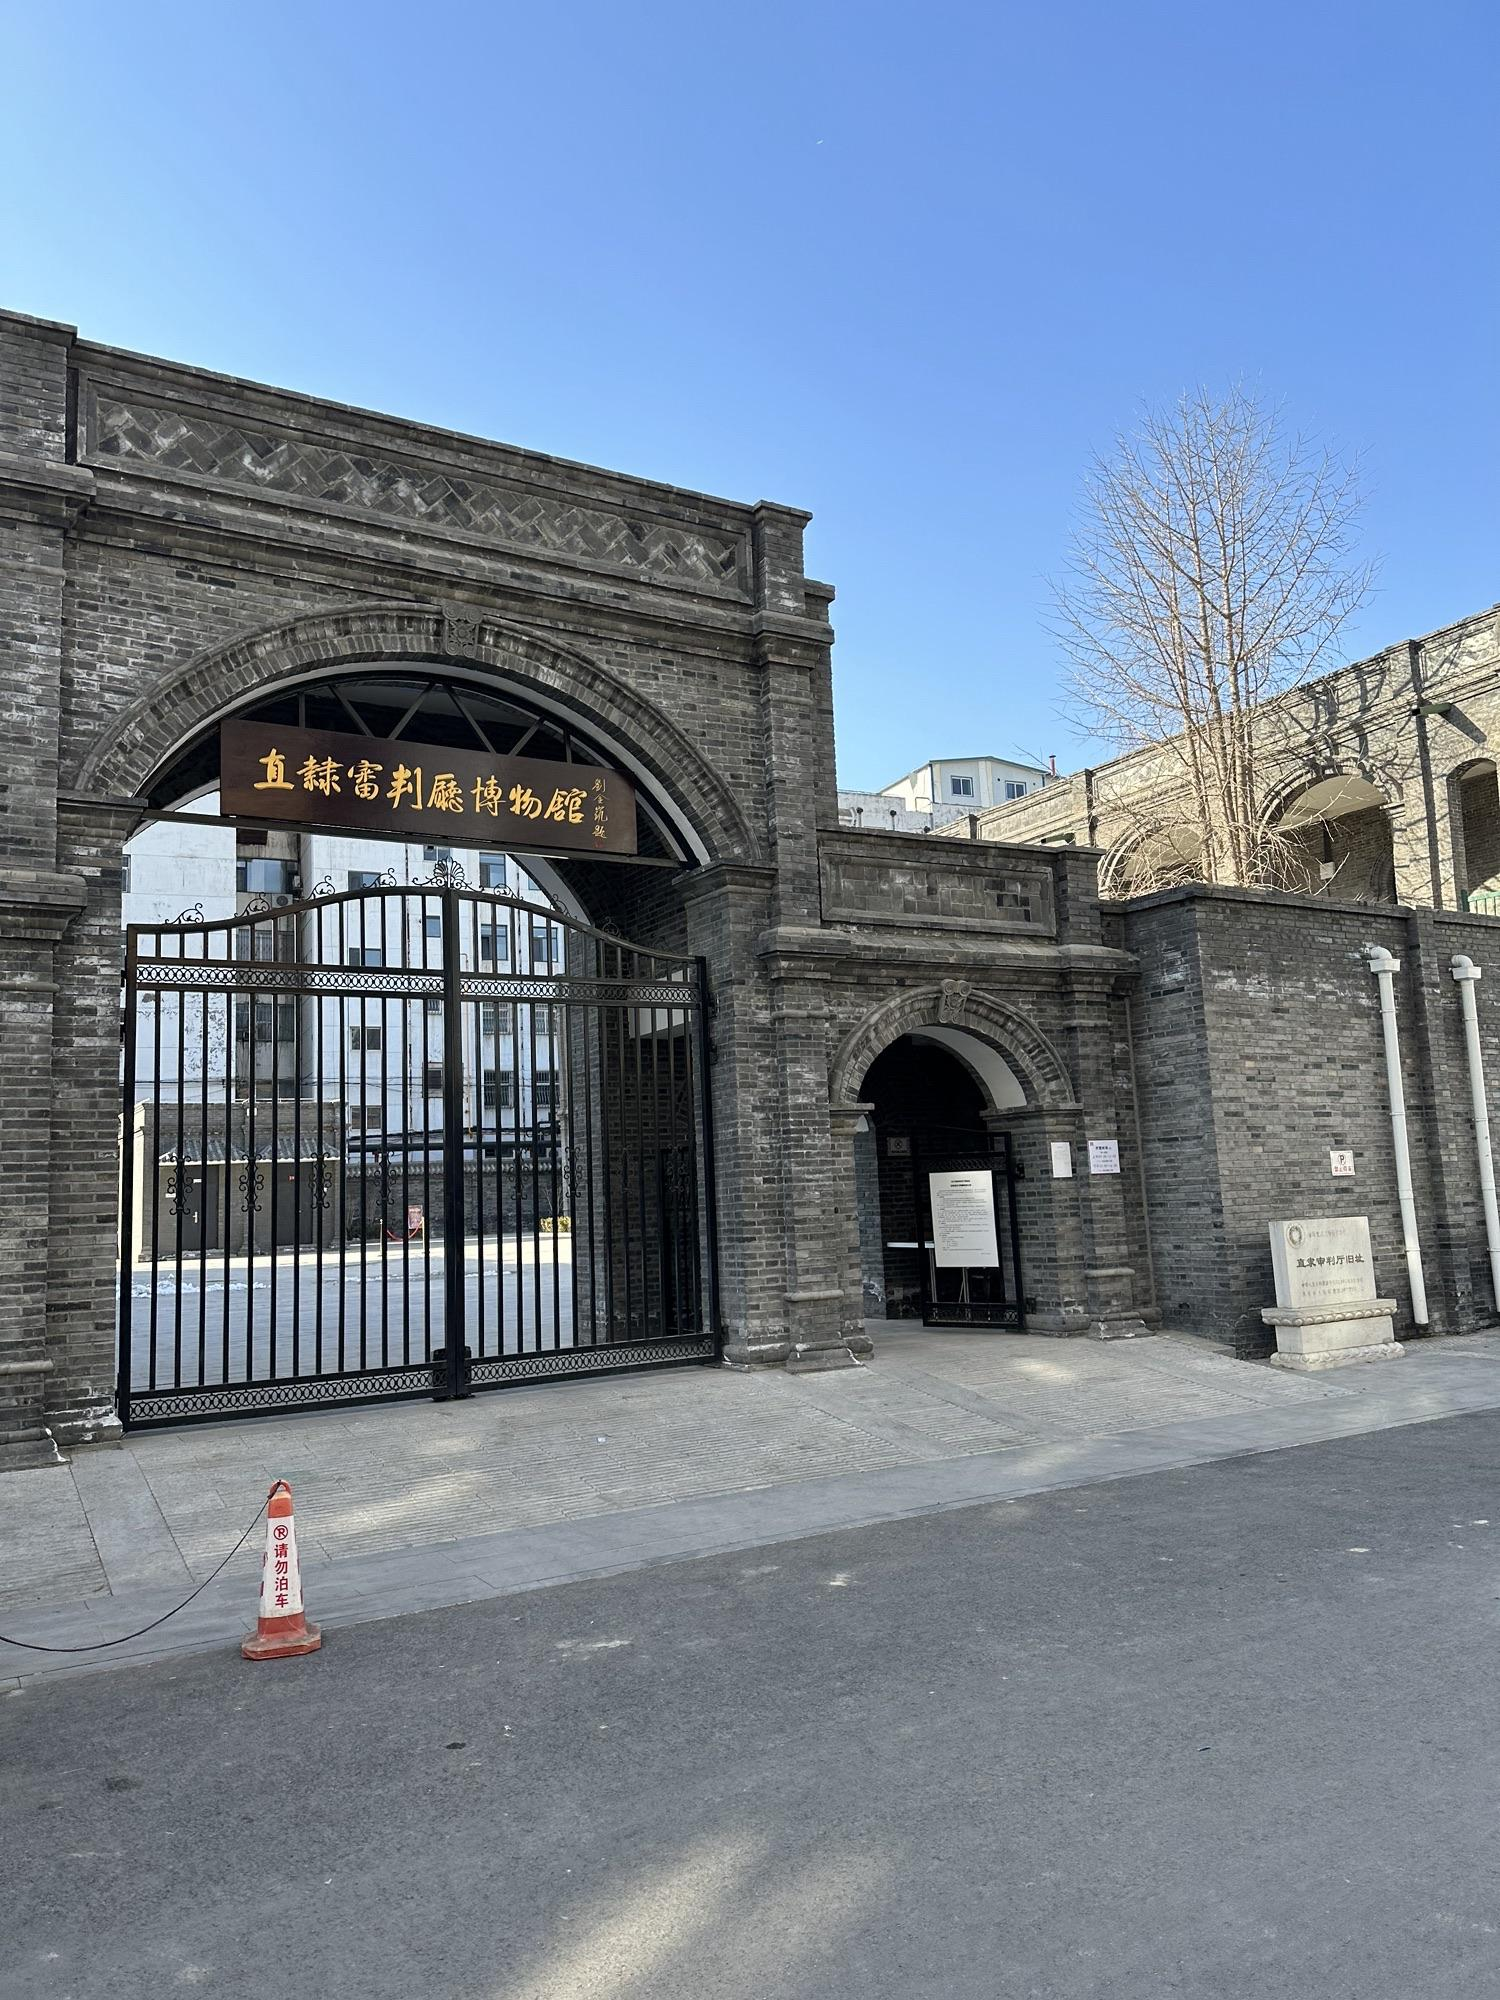
地标名称：直隶审判厅博物馆
所在城市：保定市·莲池区